Culver Model V

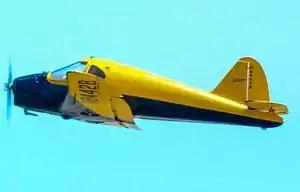

The Culver Model V is a two-seat cabin monoplane designed and built by the Culver Aircraft Company.